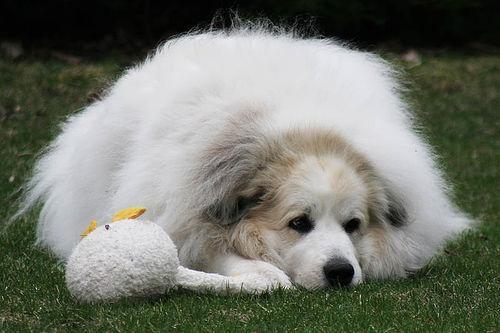
great pyrenees